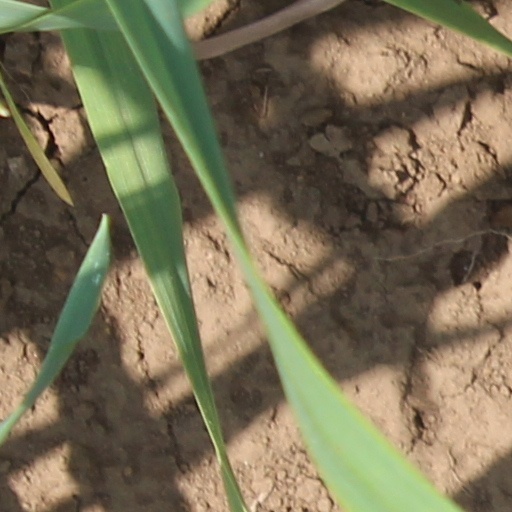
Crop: wheat